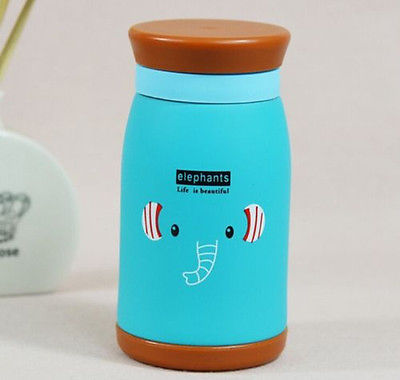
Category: mug